Ariedo Braida

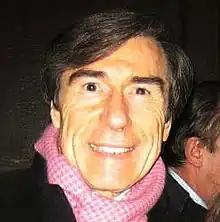
Braida in 2007

Ariedo Braida (born 21 April 1946) is an Italian football sporting director and former player.